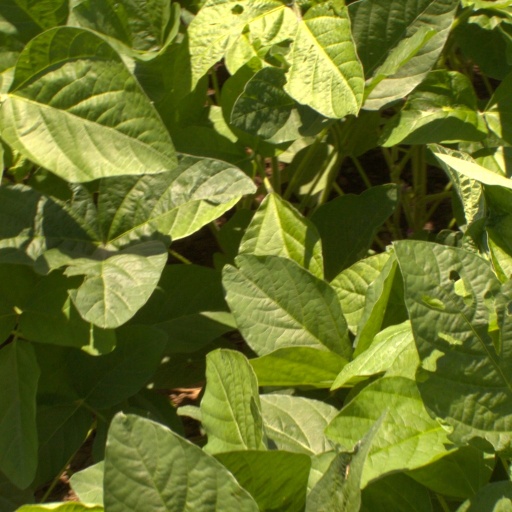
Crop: soybean